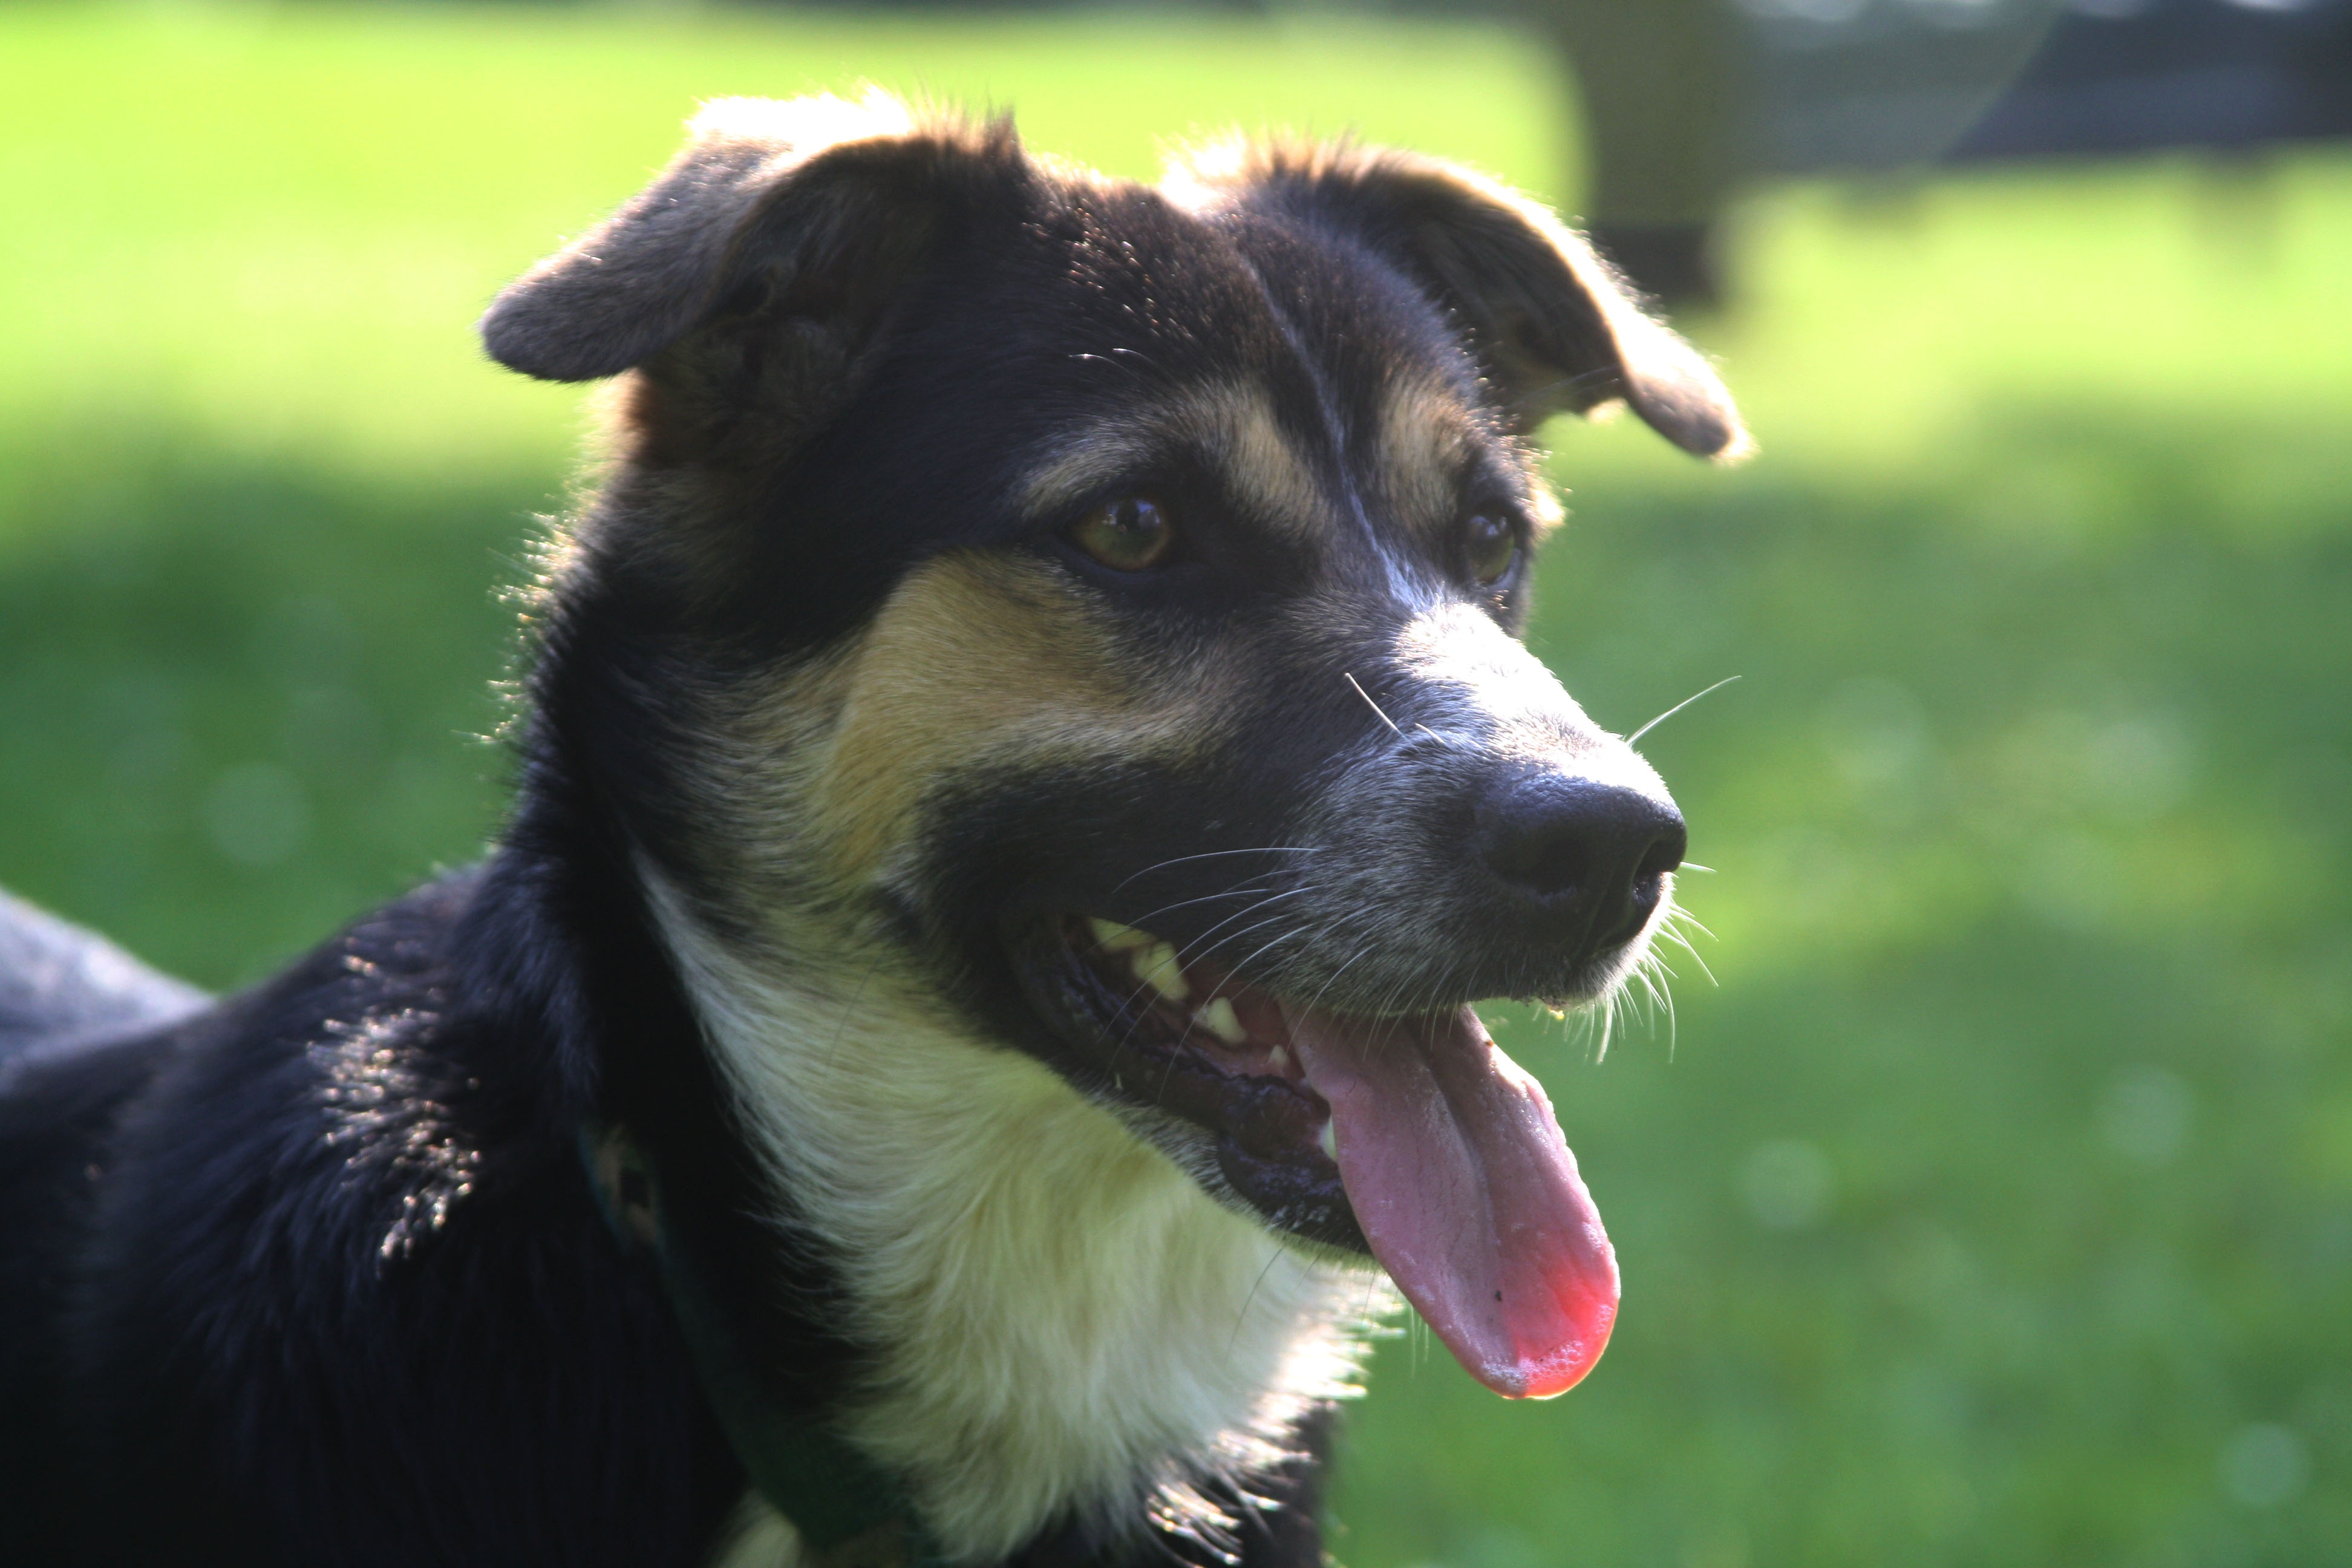
dog, animal, pet, mammal, friend, border collie, hybrid, vertebrate, attention, dog breed, australian shepherd, dog like mammal, carnivoran, dog breed group, miniature australian shepherd